P. G. Kakodkar

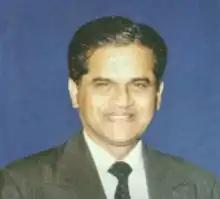
Portrait of Kakodkar

Pandurang Ghanasham Kakodkar (10 March 1937 – 8 November 2020) popularly known as Guru Bab, also known as P. G. Kakodkar, was an Indian career banker who served as the sixteenth Chairman of State Bank of India. He also served as the Chairman of Goa Public Service Commission from 1997 to 1991, finally being appointed as a member of the Managing Committee of Goa Chamber of Commerce and Industries (GCCI).